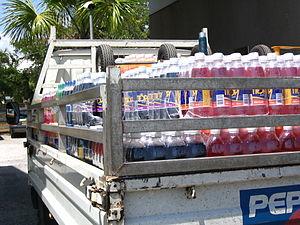
Un camion livrant des bouteilles de Tropi Cola à un petit commerce à Kourou, Guyane française.
Un cola est une boisson gazeuse préparée à partir d'extraits naturels de fruits ou de plantes et contenant, en plus du gaz carbonique, du sucre ou des succédanés de sucre, de la caféine et des colorants.